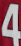
Number: 4